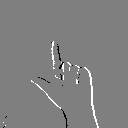
ASL letter: l